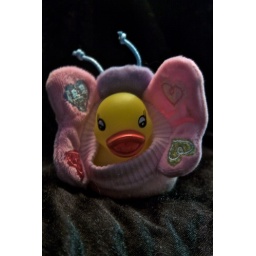
This time the duck is in a butterfly costume. Unfortunately the rubber duck still can't fly - not even in this outfit.